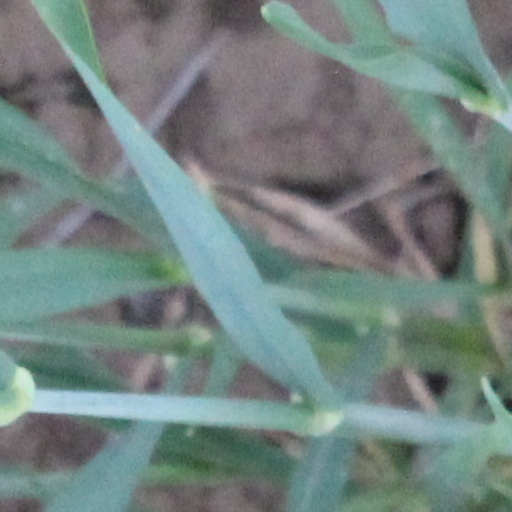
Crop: wheat